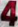
Number: 4